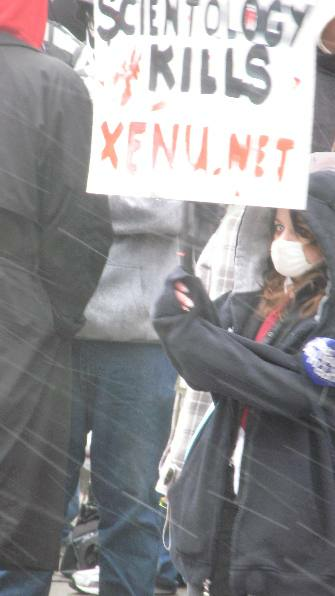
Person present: Yes